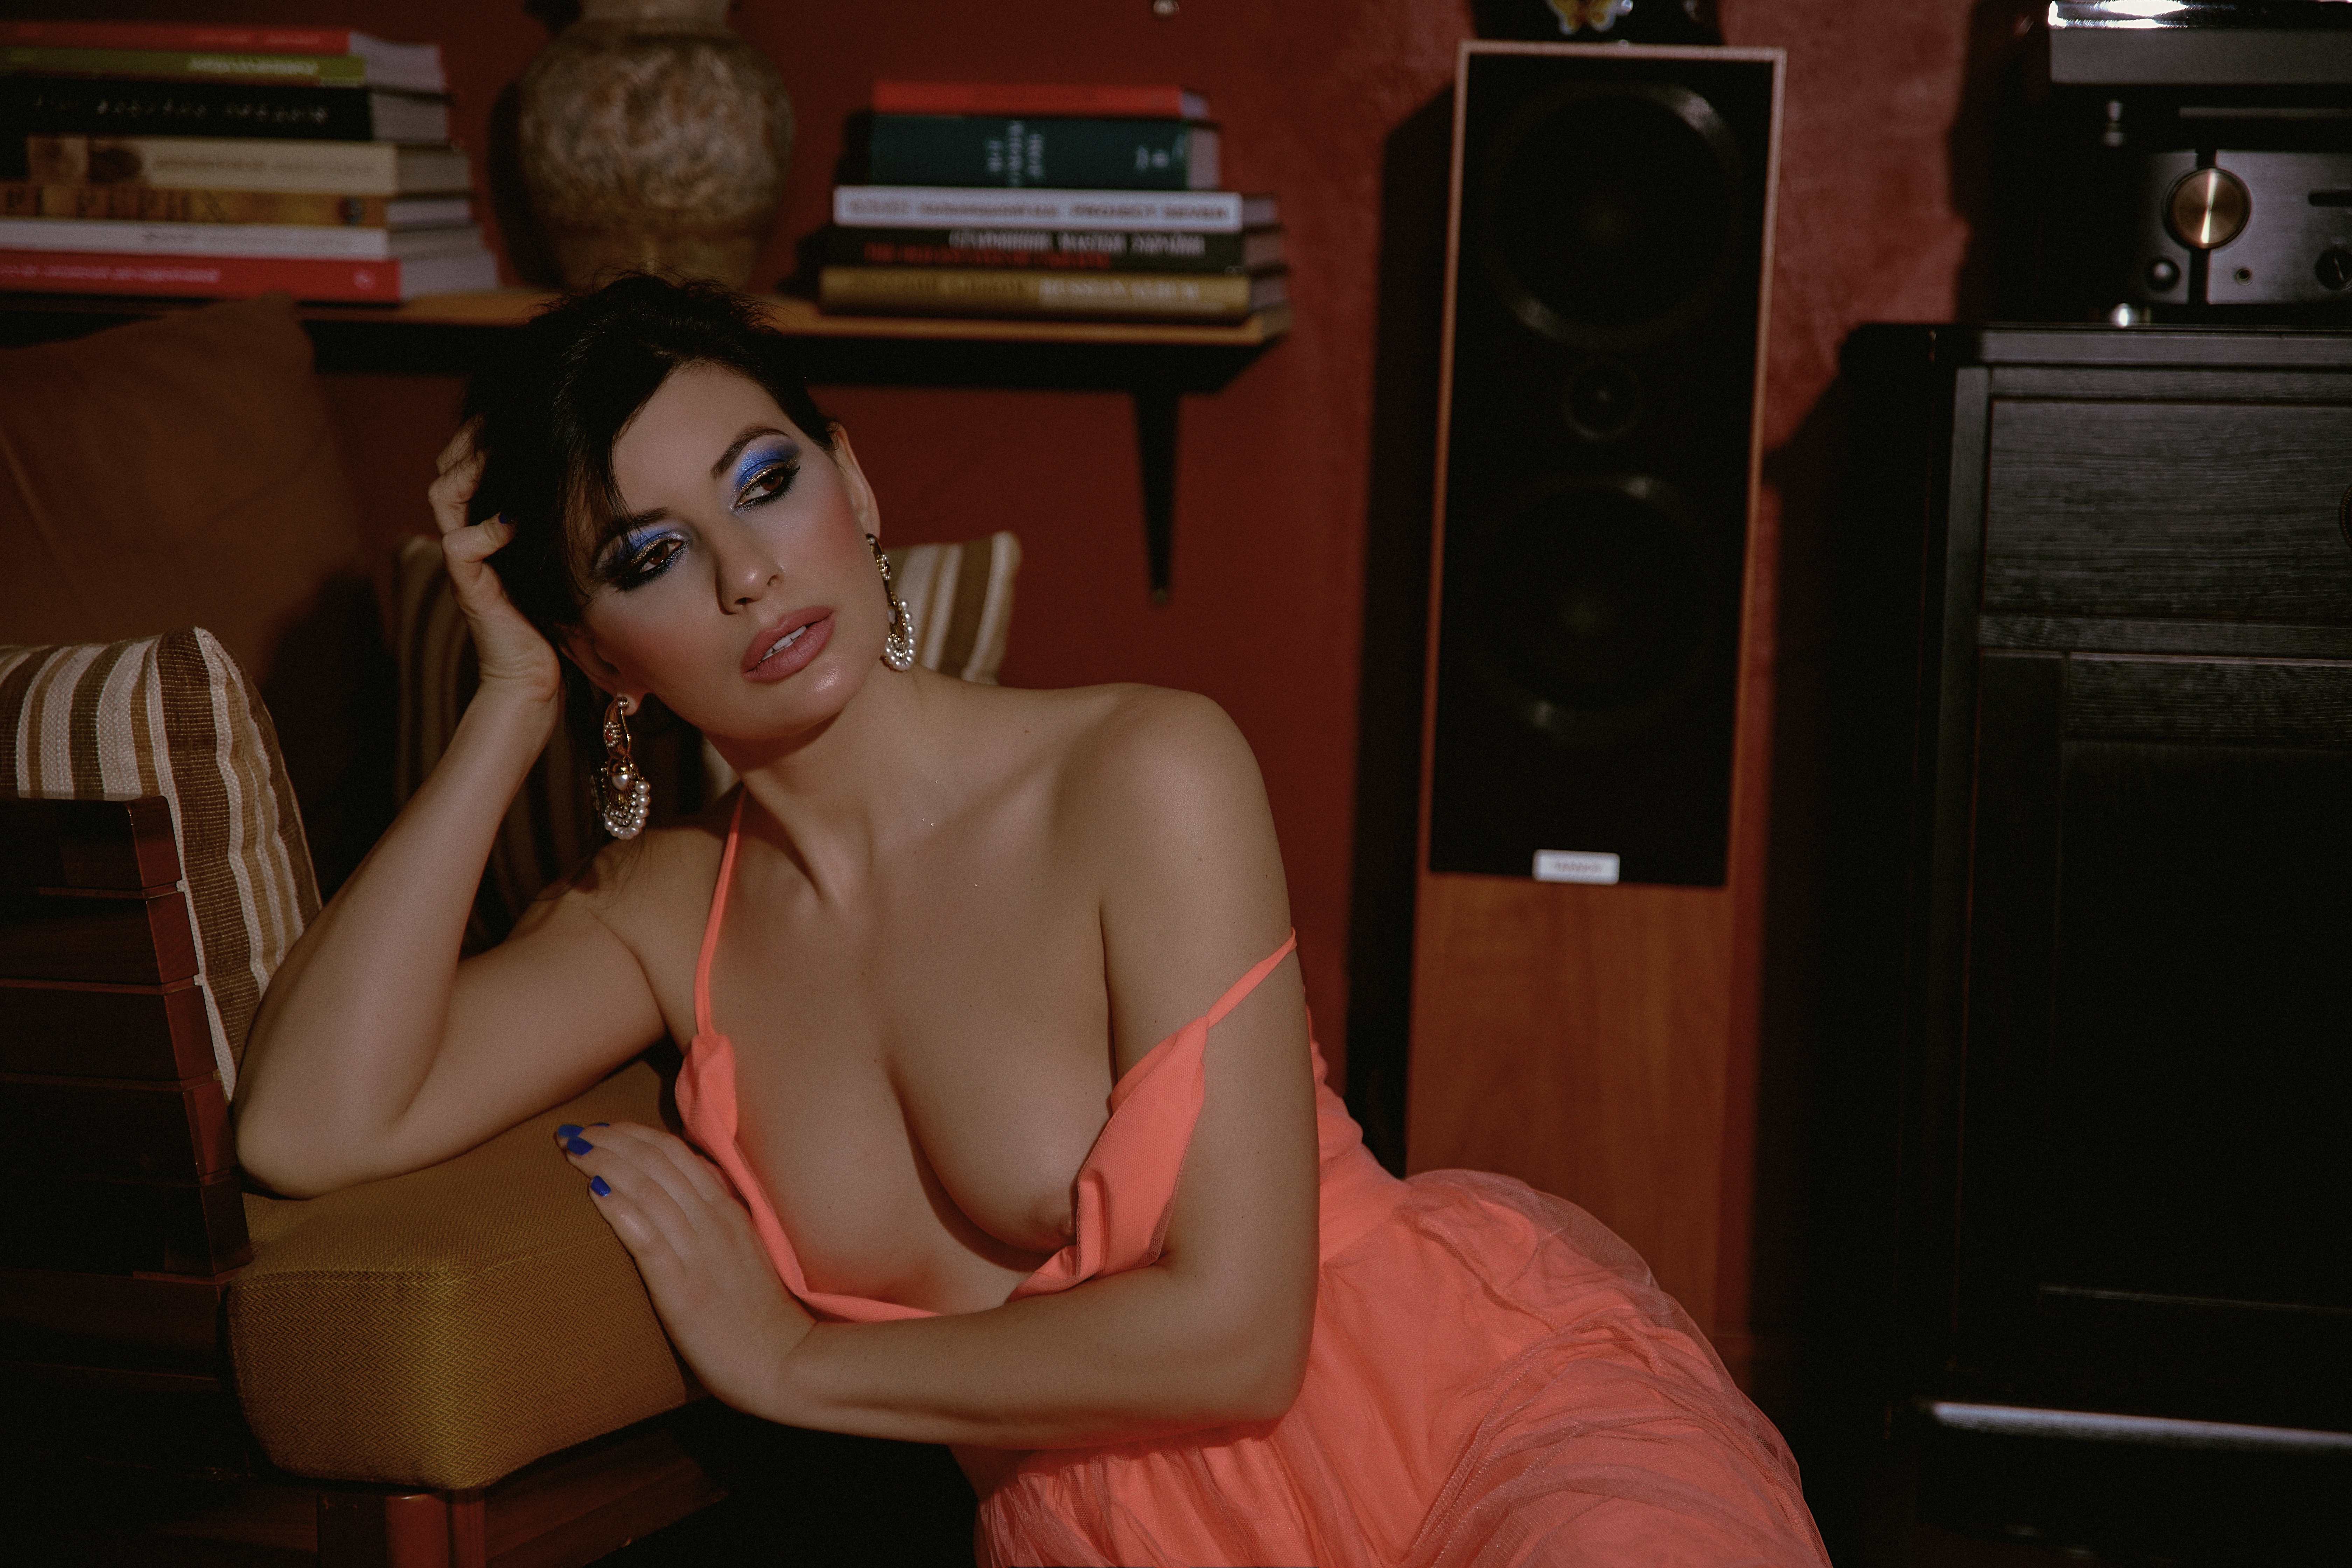
girl, beauty, glasses, arm, shoulder, muscle, eyelash, sunglasses, vision care, human body, flash photography, cabinetry, eyewear, thigh, comfort, black hair, chest, fashion design, long hair, drawer, chest of drawers, human leg, audio equipment, brown hair, shelf, room, bookcase, abdomen, fun, sitting, chair, home appliance, flesh, illustration, loudspeaker, pc game, cg artwork, animation, selfie, fictional character, games